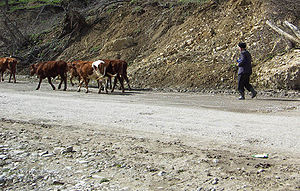
Ingusjetere
Gammel mand med hans kvæg
Ingusjetere er et kaukasisk folkeslag fra det nordlige Kaukasus, hovedsageligt den russiske republik Ingusjien. De omtaler sig selv som "Ghalghai". Ingusjetere er for størstedelen Sufi-muslimer og taler ingusjisk, som er meget lig tjetjensk.